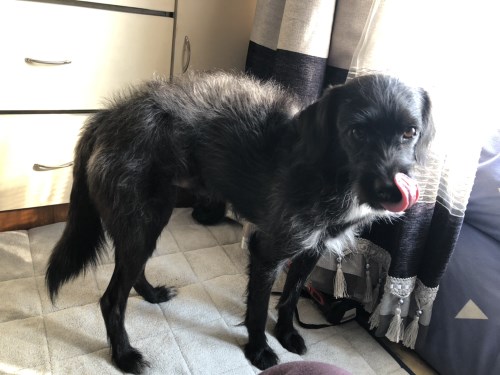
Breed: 3336-n000121-chinese_rural_dog